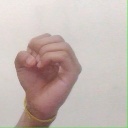
अक्षर: ऊ